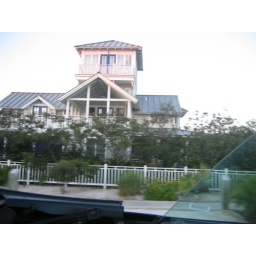
The main road in South Walton is called 30-A, and these are the typical houses on the street.